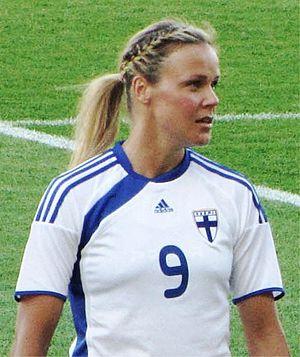
Laura Österberg Kalmari, née le 27 mai 1979 à Kirkkonummi, est une footballeuse finlandaise évoluant au poste d'attaquante. Internationale finlandaise, elle évolue à l'AIK Solna. Au cours de sa carrière, elle a remporté deux Coupe de l'UEFA avec l'Umeå IK, détient le record de buts marqués pour la Finlande et a été désignée à cinq reprises meilleure footballeuse finlandaise. Elle a également fait partie de la sélection finlandaise lors de l'Euro 2005 au cours duquel la Finlande atteint les demi-finales. Elle est connue pour sa vitesse et une grande qualité technique balle aux pieds.
Le championnat d'Europe de football féminin 2009 est la dixième édition du Championnat d'Europe de football féminin, une compétition de l'Union des associations européennes de football qui met aux prises les meilleures sélections nationales féminines de football affiliées à l'UEFA.